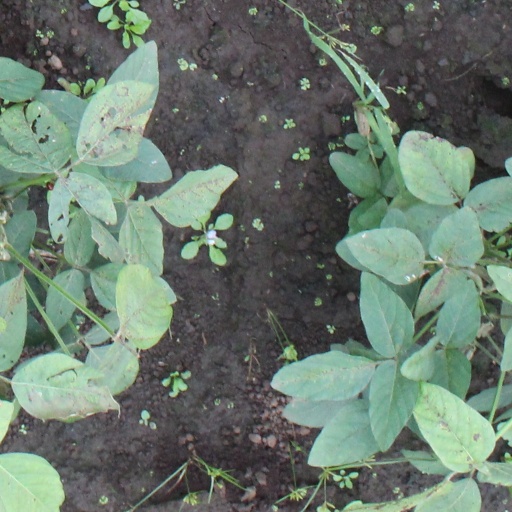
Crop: soybean